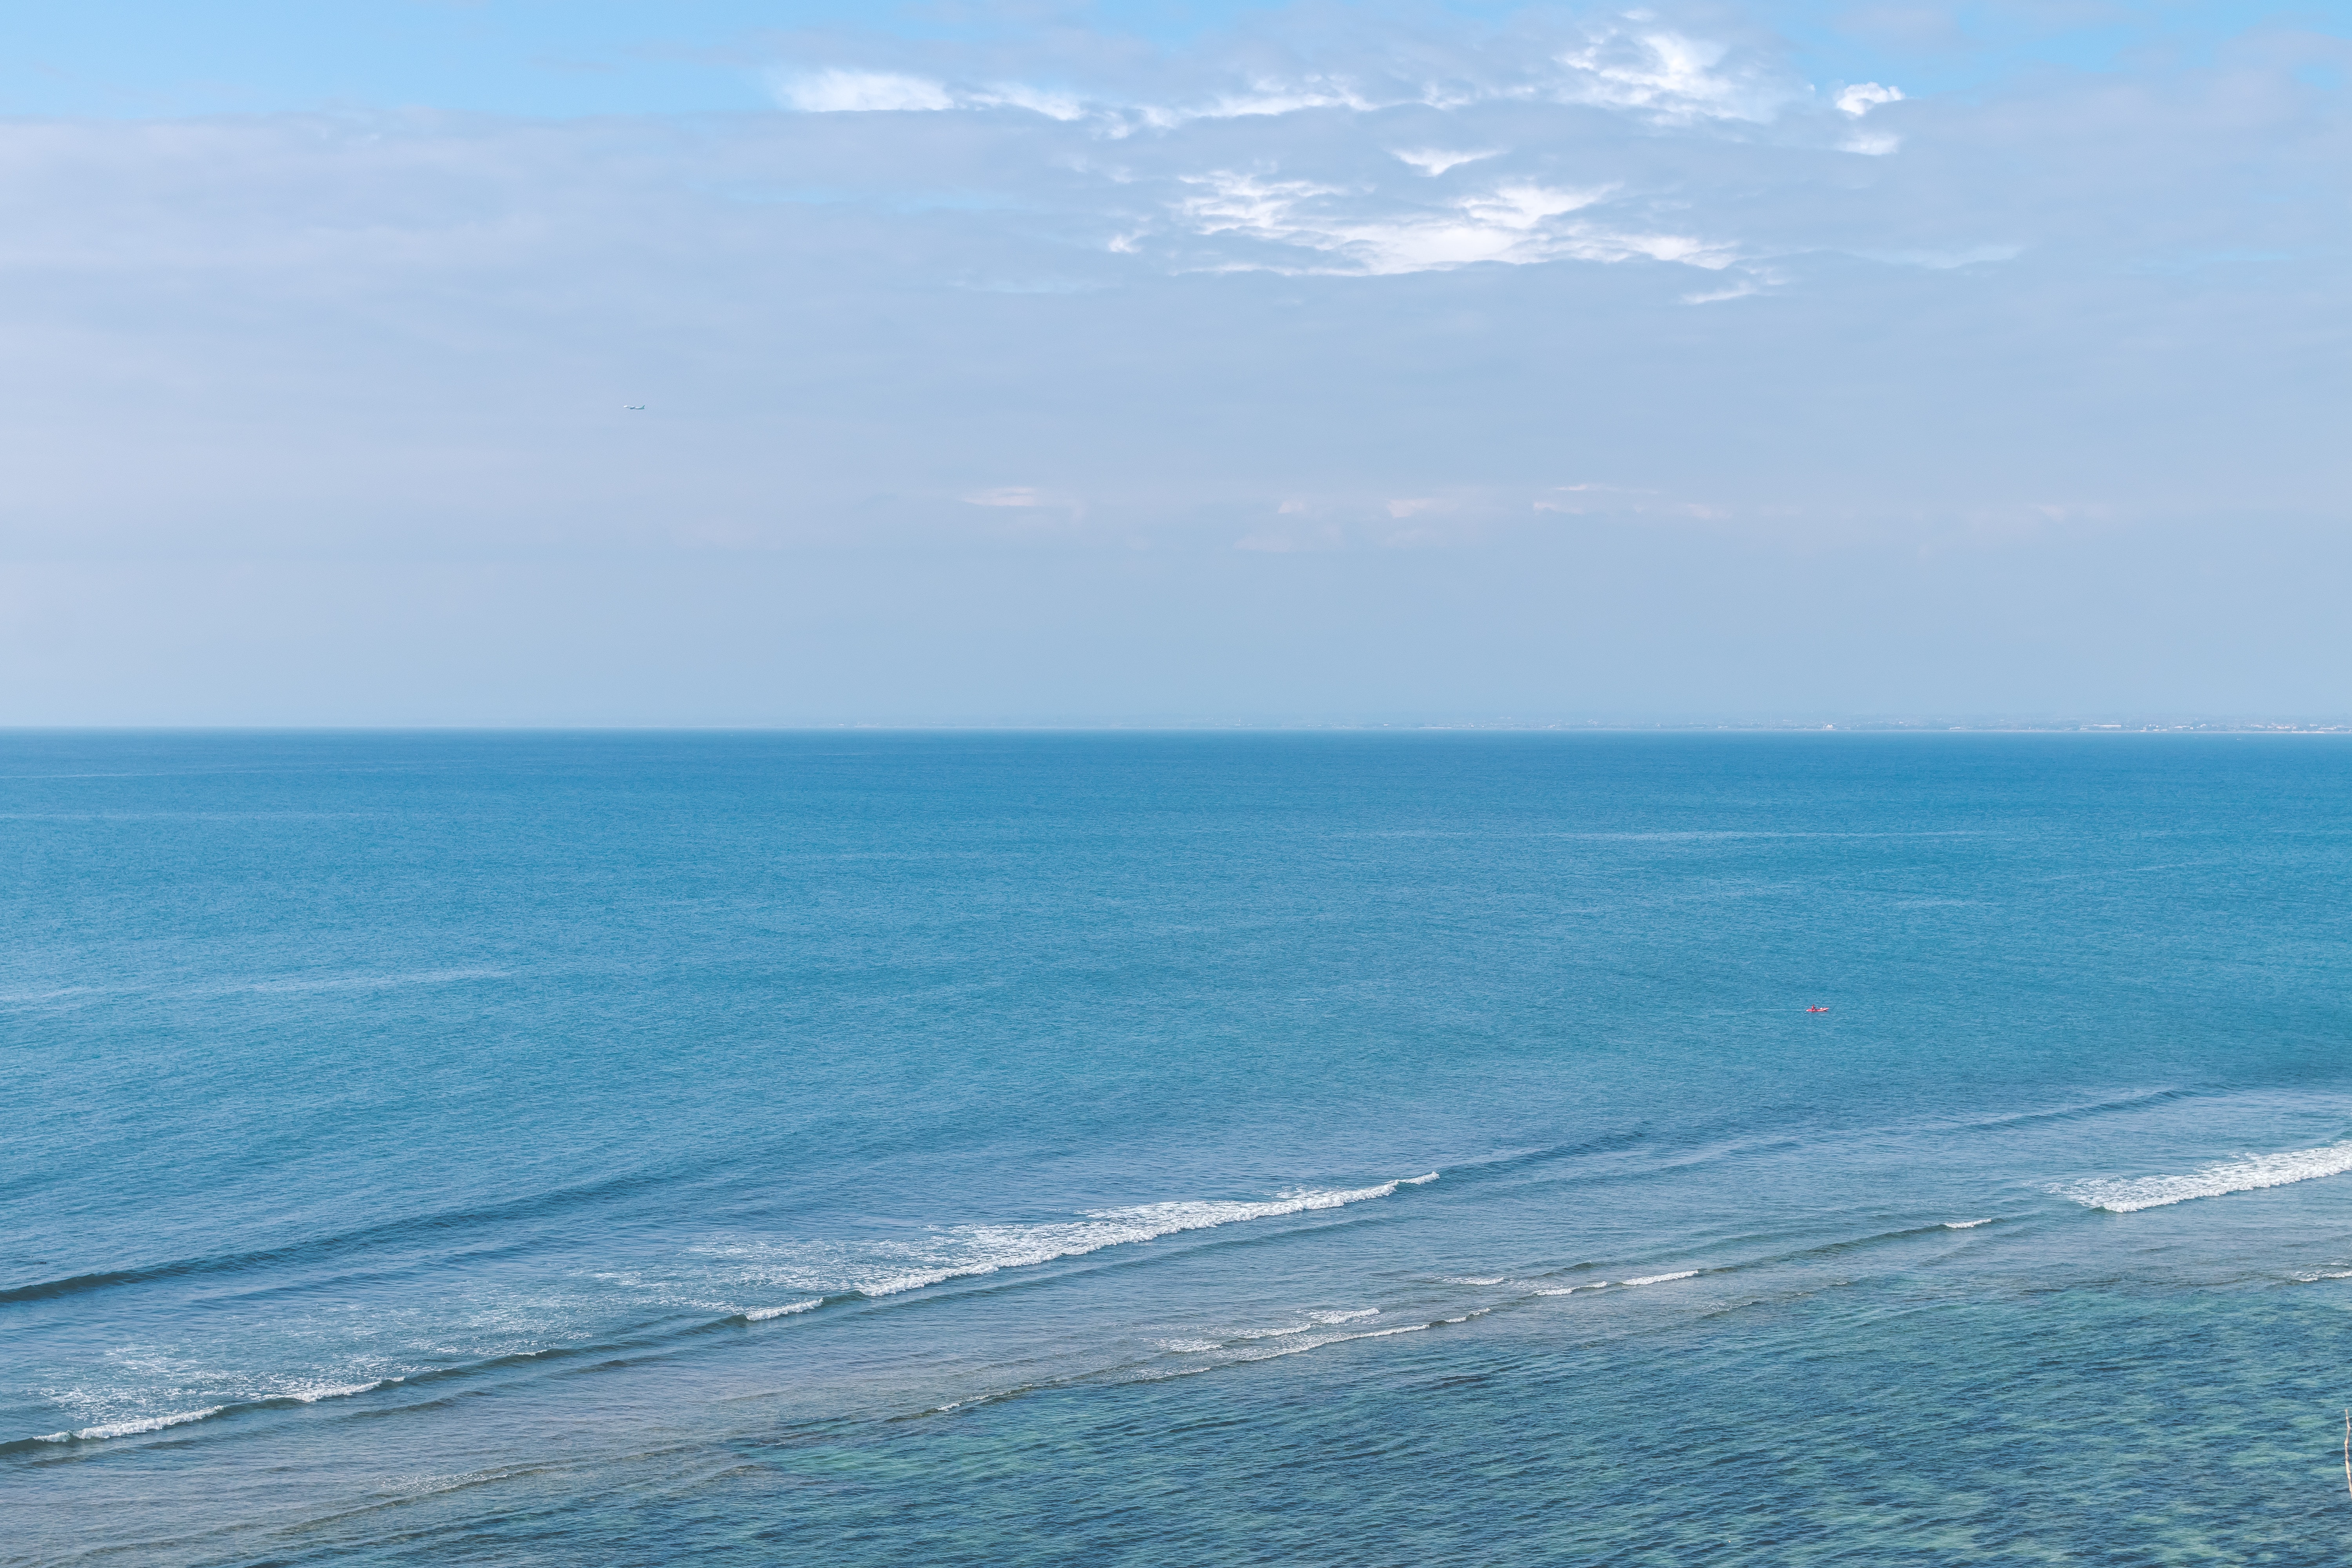
body of water, sky, sea, blue, ocean, horizon, wave, daytime, beach, azure, coast, cloud, shore, water, coastal and oceanic landforms, calm, vacation, wind wave, sound, landscape, caribbean